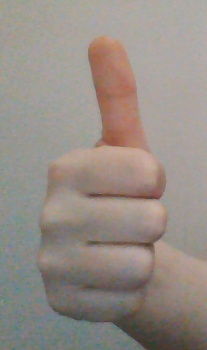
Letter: aleff